Walcot Gibson

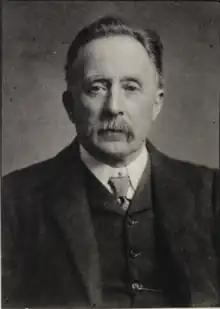

Dr Walcot Gibson FRS FRSE (24 August 1864 – 28 November 1941) was a British geologist. His main tasks involved mapping the coalfields of Wales and the Midlands.